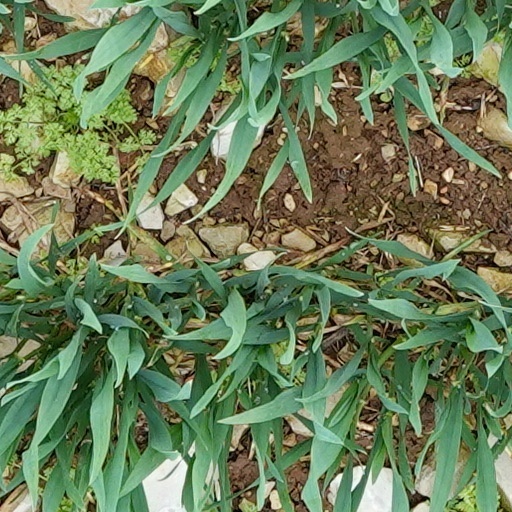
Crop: wheat